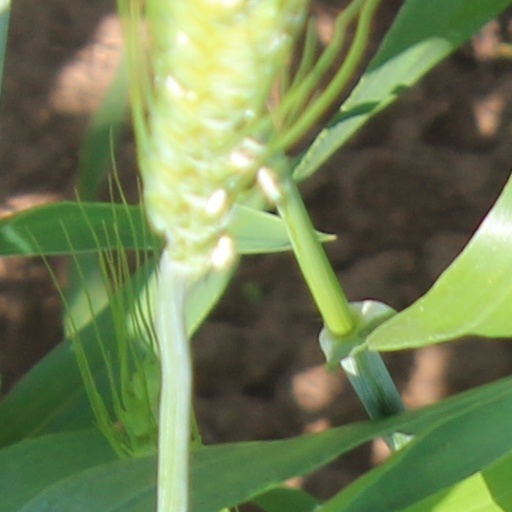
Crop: wheat